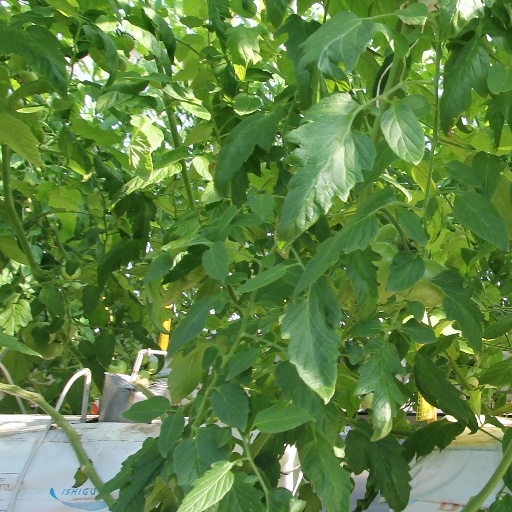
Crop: tomato